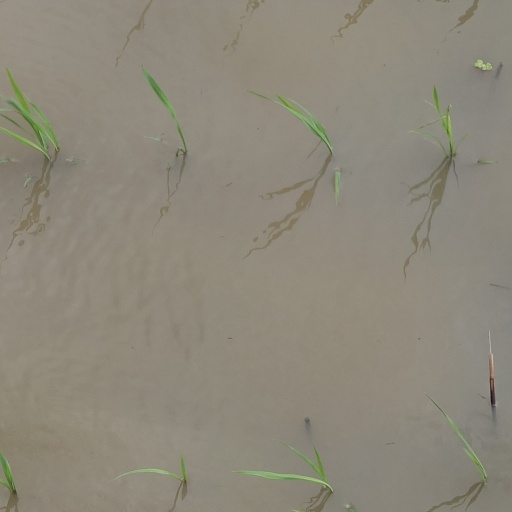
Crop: rice